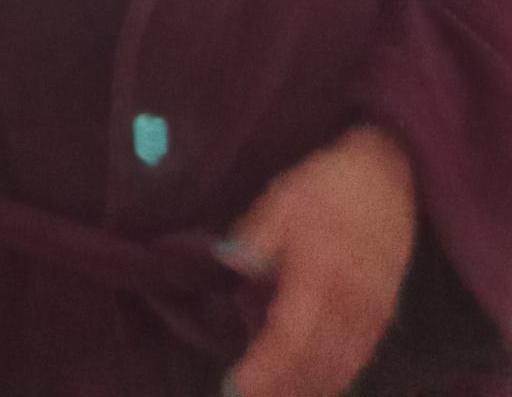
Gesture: no_gesture